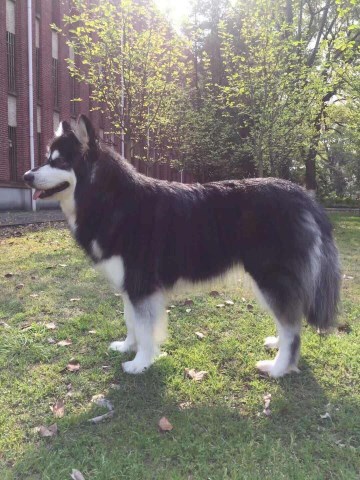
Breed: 1324-n000004-malamute